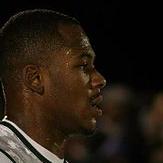
Age: 20